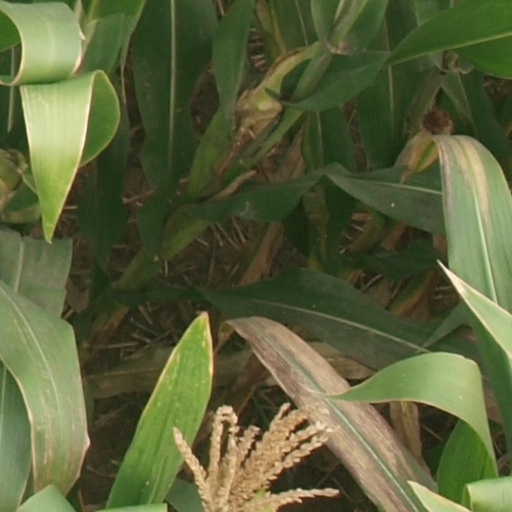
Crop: maize; corn